Paleotsunami

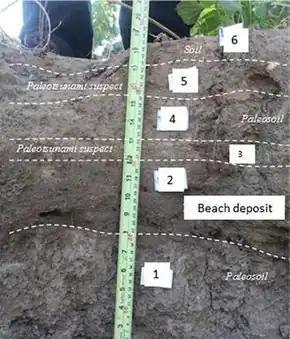
Age determination of paleotsunami sediments around Lombok Island, Indonesia, and identification of their possible tsunamigenic earthquakes.

In New Zealand, large boulders have been found close to inland. No tsunami appears in historical records, but it is estimated to have occurred around 1777 BC. It likely hit islands all across the South Pacific, including the Cook Islands, Tonga, and Vanuatu. Paleotsunami researchers do not yet know the full scale of the destruction the tsunami caused.